Megafire

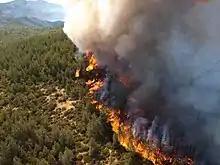
Active flame front of the Zaca Fire, 2007, at the time the second-largest fire on record in California

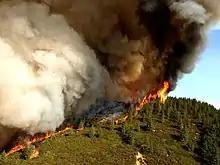
Active flame front of the Zaca Fire, the 12th-largest fire on record for California as of 2022

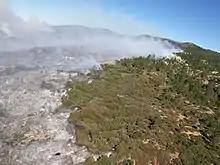
Smoldering fire front of the Zaca Fire, 2007

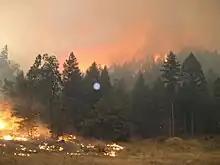
Moonlight fire, California, September 2007

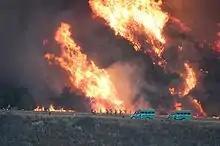
Ground to crown flame spread, Day Fire, near Old Highway 99, California, September 12, 2007

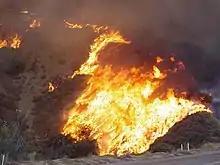
The 162,702-acre Day Fire, near Old Highway 99

A megafire is an exceptional fire that devastates a large area. They are characterised by their intensity, size, duration and uncontrollable scale. There is no precise scientific definition. A megafire may or may not be a firestorm.